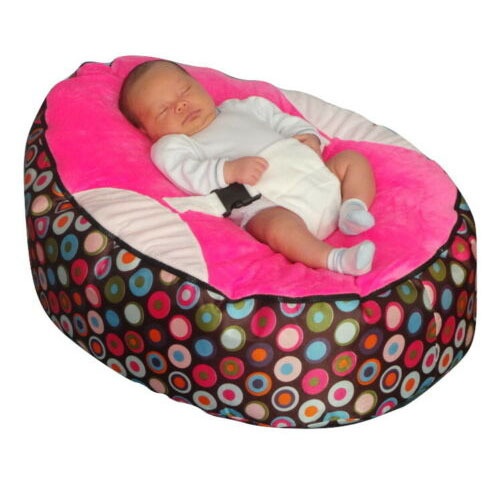
Baby Bed Lazy Sofa Bean Bag Chair
Product information Style: Single Material: Fabric Style: creative trend Applicable occasions: bedroom Frame: no frame filled with foam particles Specification: 75x55x35CM Internal filling: foam particles Size: a complete product that does not contain fillers, just a cloth cover, and contains fillers Whether to assemble: Completely assembled Applicable objects: children, babies Function: baby nap bed/baby bean bag chair
Brand: LittleLuxWear
Category: Furniture > Baby & Toddler Furniture > Bassinets & Cradles > Hanging Bassinets